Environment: real
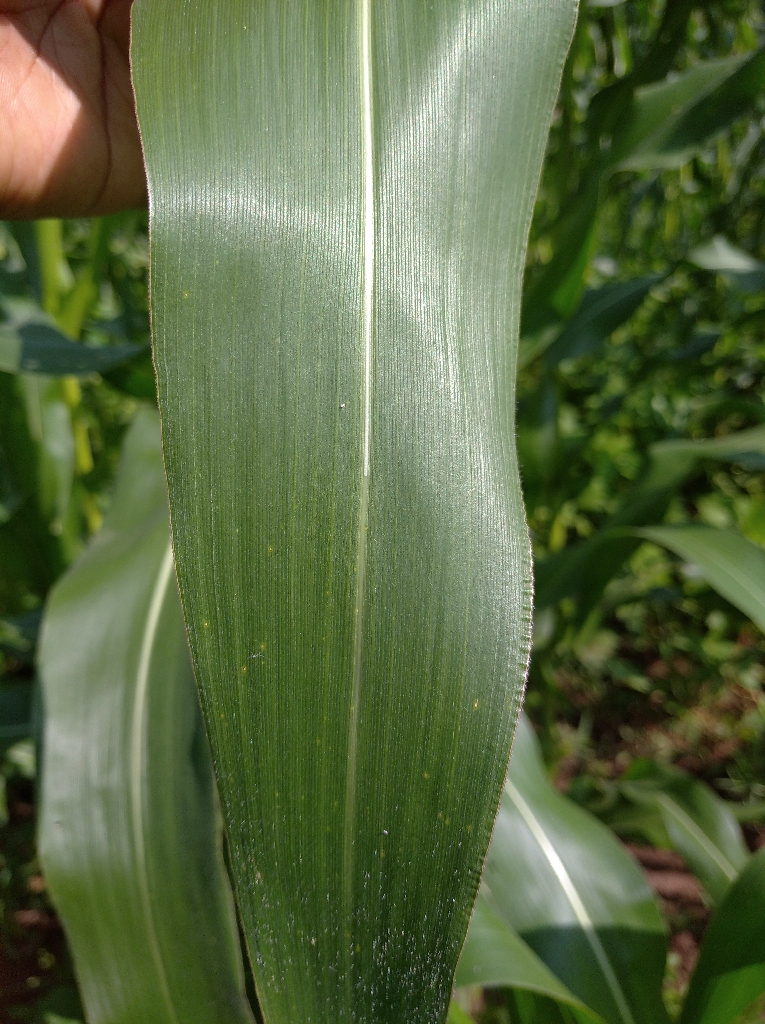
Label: healthy